2000s in music

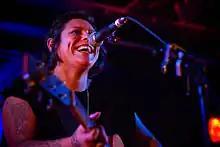
Anika Moa's debut studio album "Thinking Room", released in 2001, reached number one on the New Zealand Albums Chart.

Reggaetón gained mainstream exposure and massive popularity in North America during the mid-2000s. Reggaetón blends West-Indian music influences of reggae and dancehall with those of Latin America, such as bomba, plena, salsa, merengue, latin pop, cumbia and bachata as well as that of hip hop, contemporary R&B, and electronica. The influence of this genre has spread to the wider Latino communities in the United States, as well as the Latin American audience. Shakira has sold more than 100 million copies in the 21st century.